Mount Polley mine

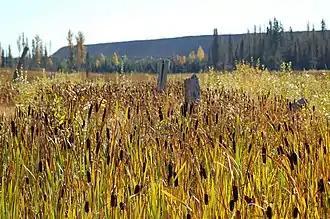
Remediated wetlands at Mount Polley

The long-term water management plan for the Mount Polley mine site has been approved by an independent statutory-decision maker from the Ministry of Environment and is expected to be fully in place by fall 2017 and will replace the short-term water management plan that has been in place since 30 November 2015.